Altar (Bible)

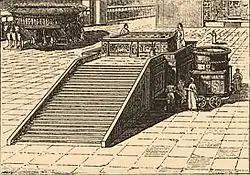
The altar (illustration from Brockhaus and Efron Jewish Encyclopedia (1906–1913))

The description of the altar in Solomon's Temple gives it larger dimensions (. Comp.), and was made wholly of brass, covering a structure of stone or earth. Because this altar was larger than the one used in the wilderness, it had a ramp leading up to it. A ramp was used because the use of steps to approach the altar was forbidden by the Torah: "Do not climb up to My altar with steps, so that your nakedness not be revealed on it". On the day of the consecration of the new temple, Solomon also sanctified a space in the center of the Court of the Priests for burnt offerings, because the brasen altar he made was not large enough to hold all of the offerings.